O mark

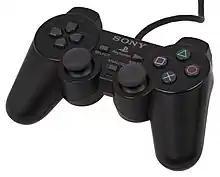
A Sony DualShock 2 controller for the PlayStation 2 game console, with the ◯ button visible on the right. In many games released for the PlayStation console line in Japan until the PlayStation 5, the O mark is used as a means to confirm choices in user interfaces, whereas the X button is used instead in Western releases.

O mark is the name of the circle symbol "◯". It is often used in East Asia to express affirmation. Its use is similar to that of the checkmark ("✓") in the Western world. Its opposite is the X mark ("✗" or "×").